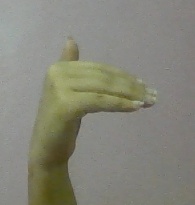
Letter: khaa